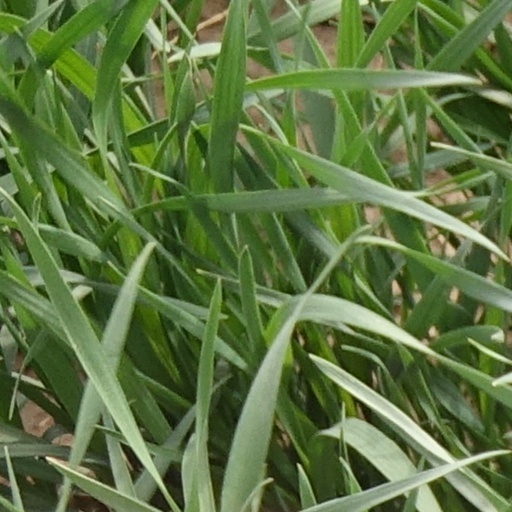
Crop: wheat